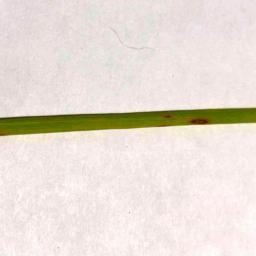
Label: Rice___Leaf_Blast